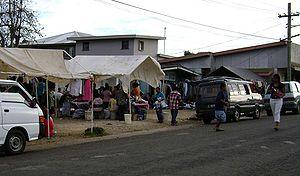
Vavaʻu est un ensemble d'îles aux Tonga, composé d'une île principale et de quarante îles plus petites formant des îles coralliennes surélevées. D'après les légendes, Maui l'aurait amené à la surface en pêchant. La pointe la plus élevée à Vavaʻu s'élève à deux cent quatre mètres au-dessus du niveau de la mer. La capitale est Neiafu, deuxième plus grande ville des Tonga.
Neiafu est la deuxième plus grande ville des Tonga, et la principale ville de l'archipel Vavaʻu. Elle compte une population de 6 000 personnes. Elle se situe sur la côte sud de l'île principale de Vava'u, à l'emplacement du Port du Refuge. Au nord-ouest de la ville se trouve le Mont Talau, haut de 131 m.